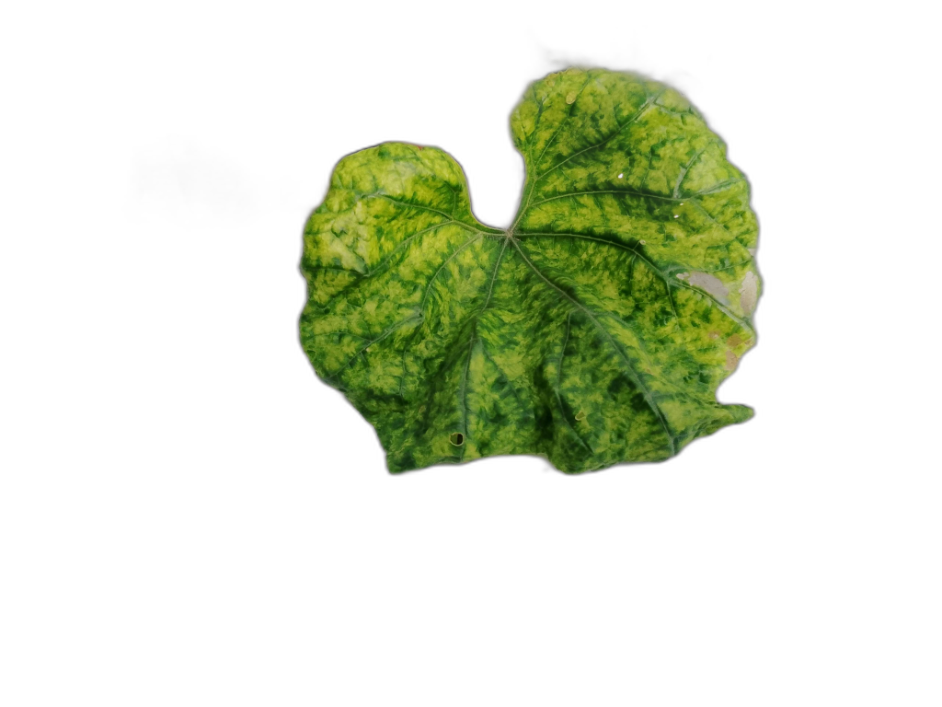
Crop: Zucchini
Label: Yellow_Mosaic_Virus